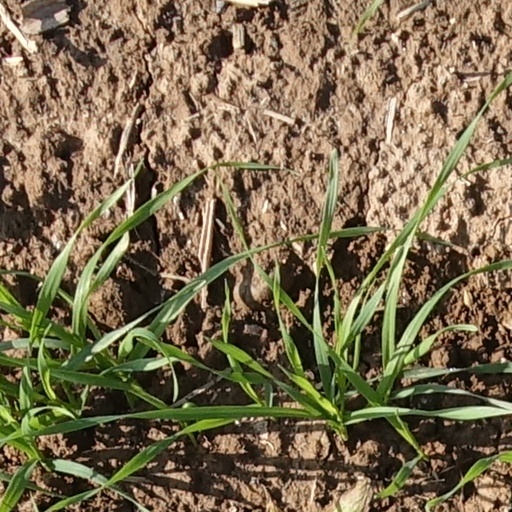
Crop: wheat